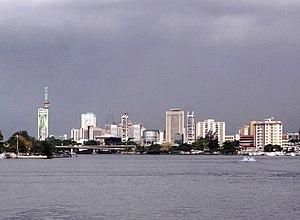
Cet article dresse une liste des villes classées par ordre de population.